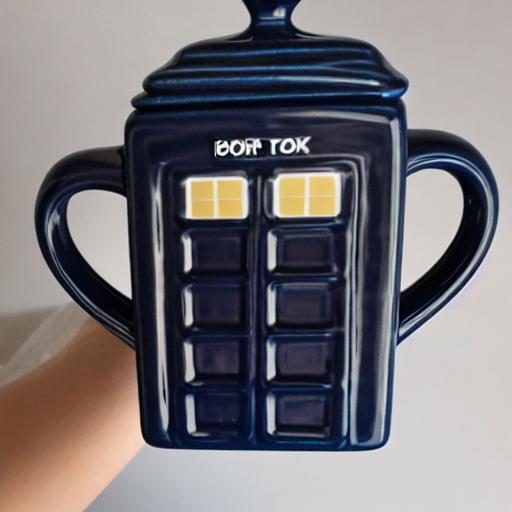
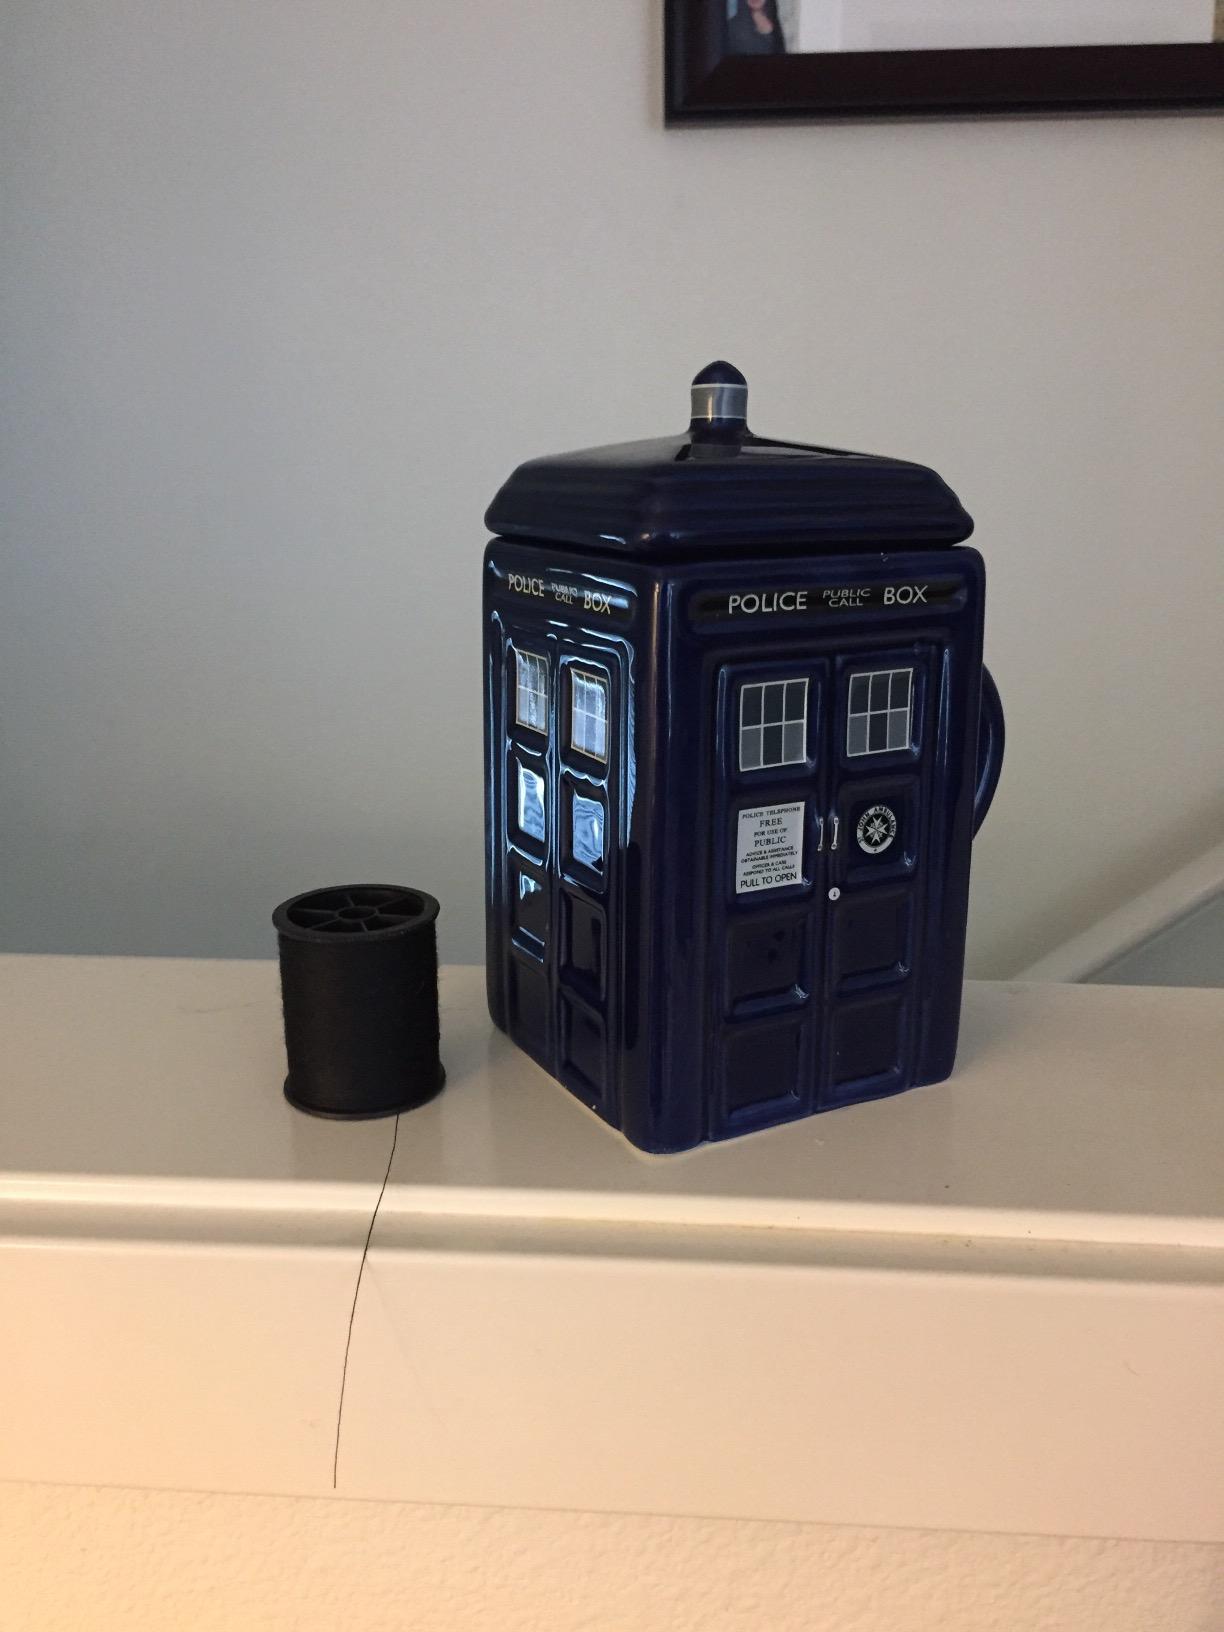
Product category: items_mug
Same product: no